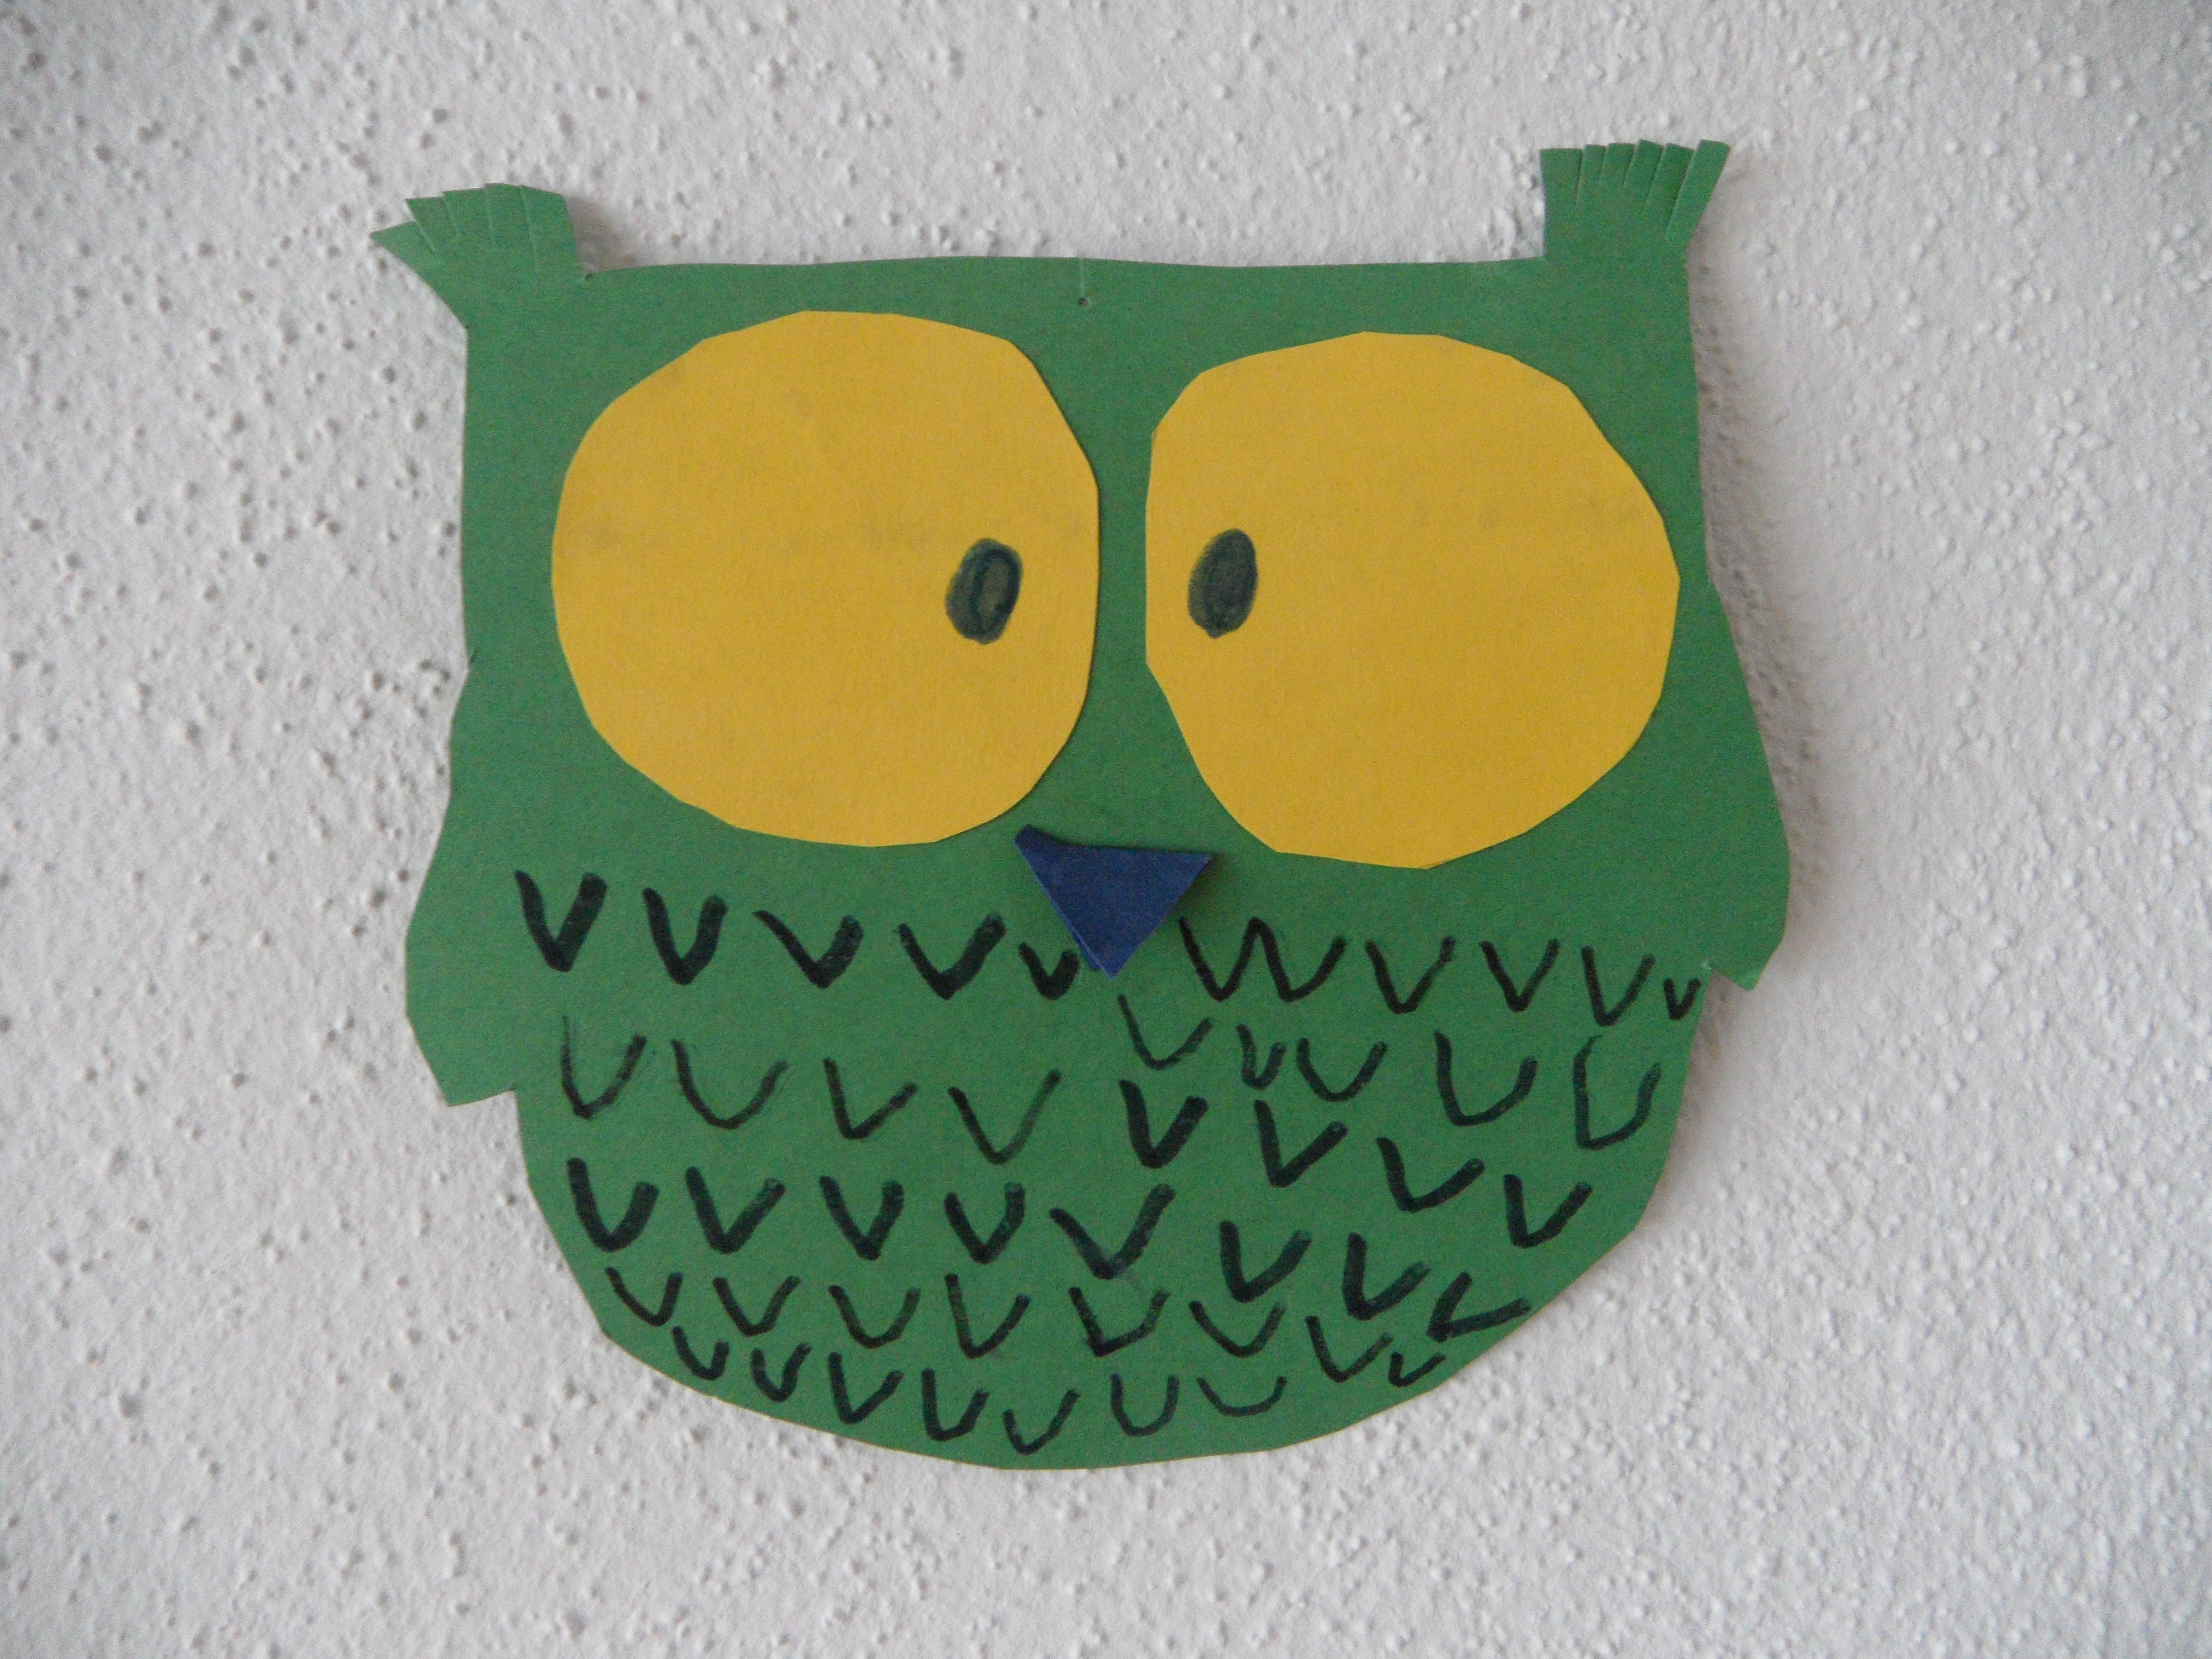
pattern, green, covered, colorful, paper, owl, homemade, bird of prey, children, moustache, eagle owl, do it yourself